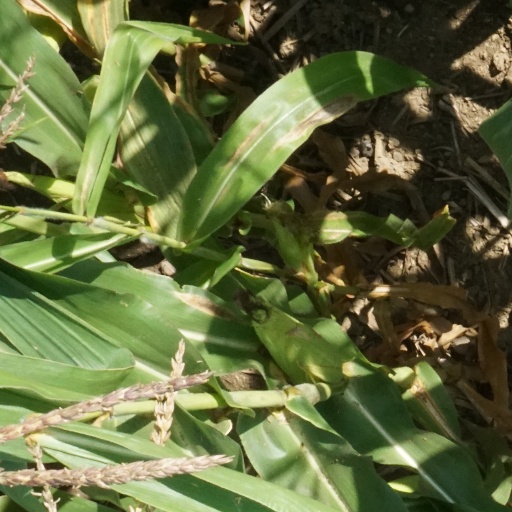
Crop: maize; corn